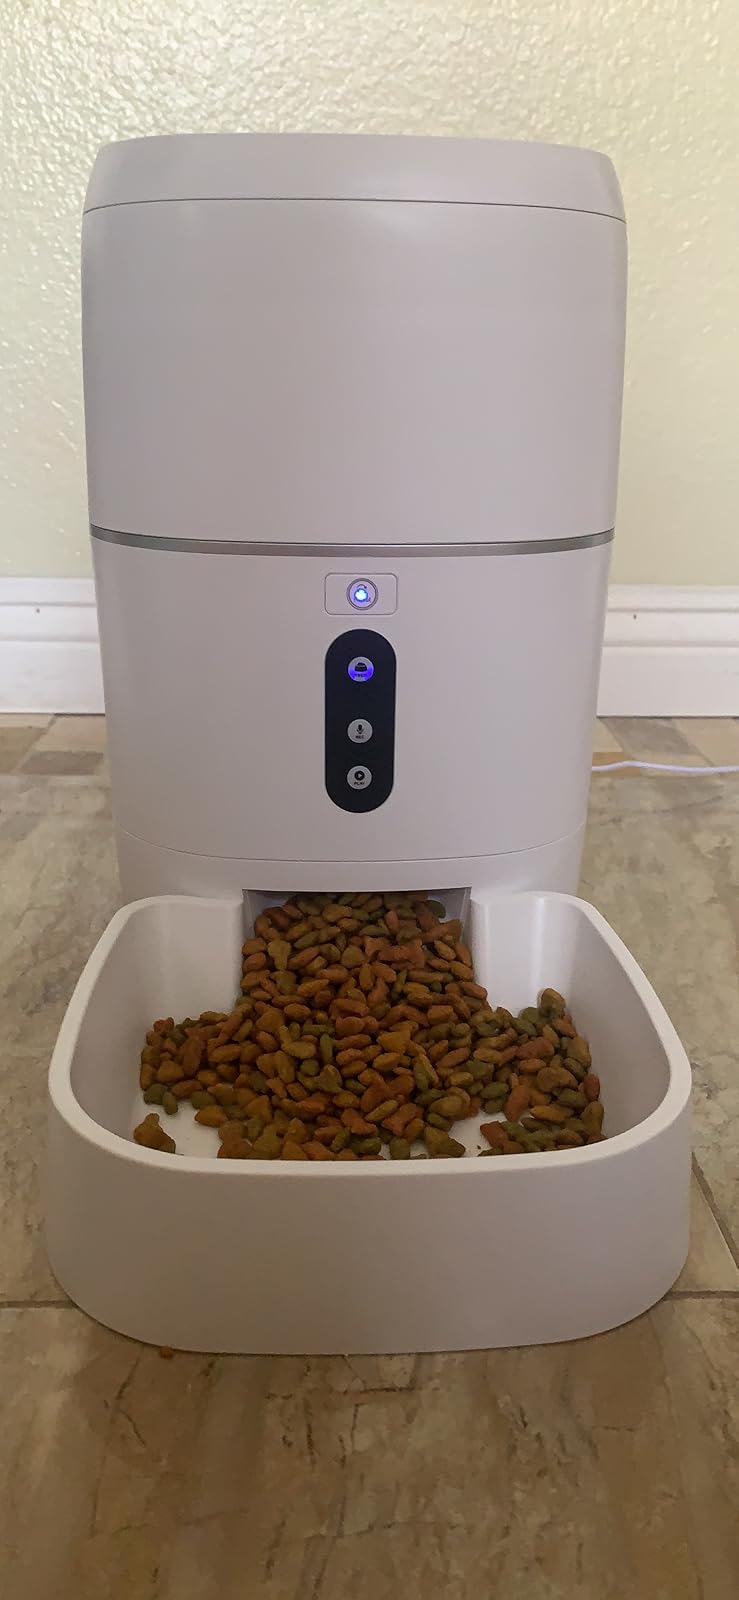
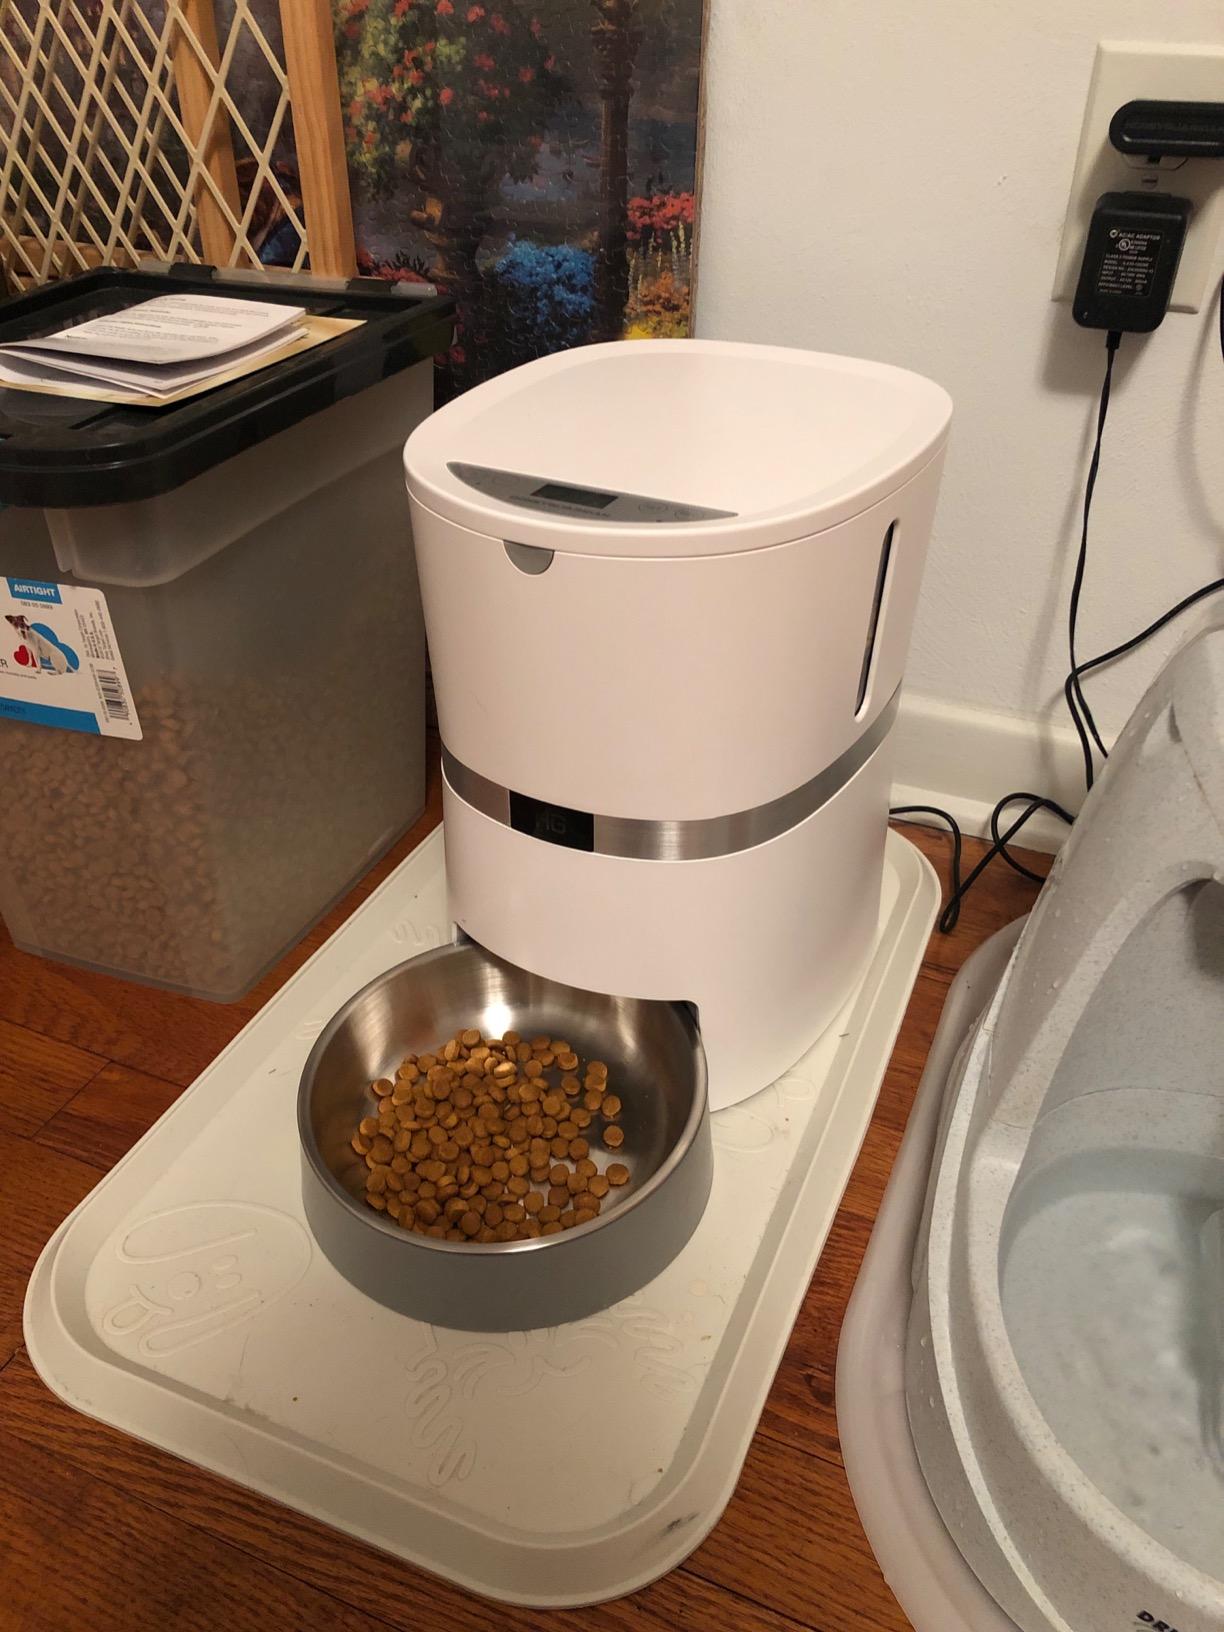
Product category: items_feeder
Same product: no